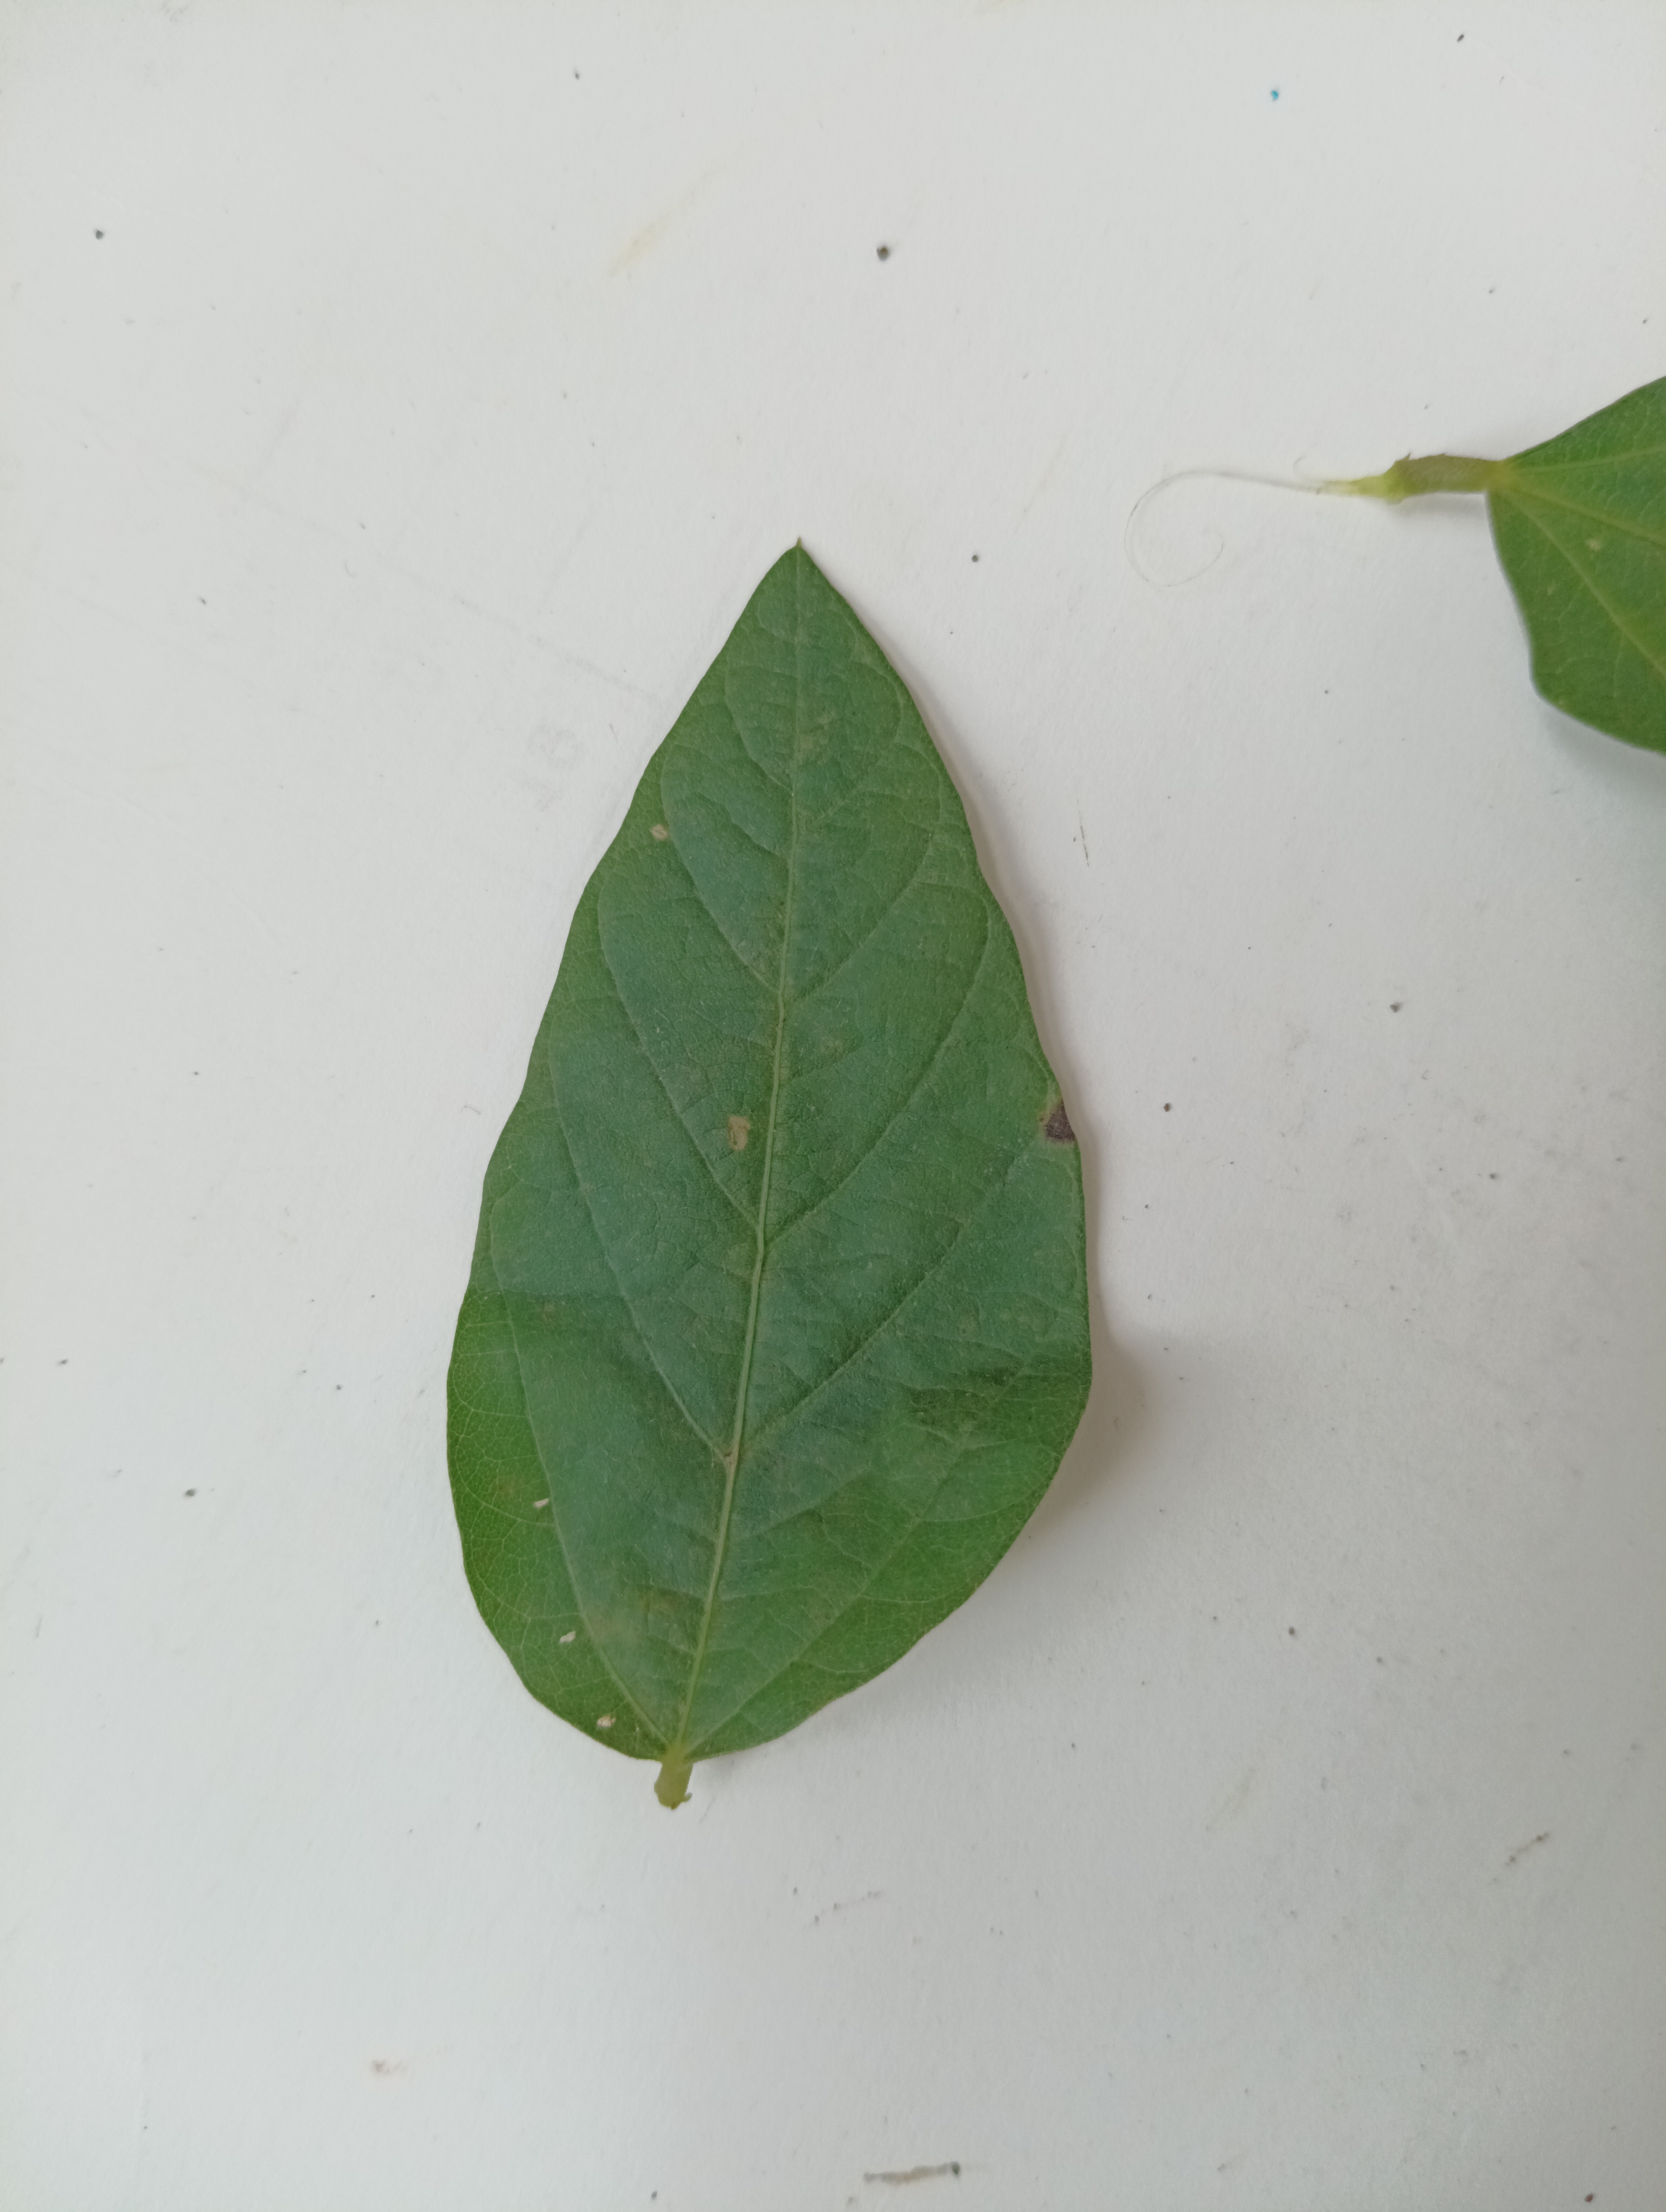
Label: Healthy